Vickers F.B.19

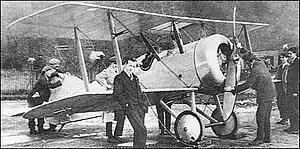

The Vickers F.B.19 was a British single-seat fighting scout of the First World War, developed from the Barnwell Bullet prototype, and sometimes known as the Vickers Bullet. It served with the Royal Flying Corps and the Imperial Russian Air Service, which subsequently led to the Red Air Force adopting it during the Russian Civil War.